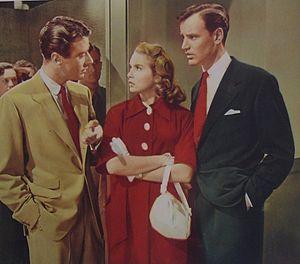
Fredrick Y. Smith, né le 23 septembre 1903 à Chicago et mort le 18 janvier 1991 à Los Angeles, est un monteur américain, parfois crédité Frederick Y. Smith ou F. Y. Smith.
Une fois n'engage à rien est un film américain de Don Weis sorti en 1952.